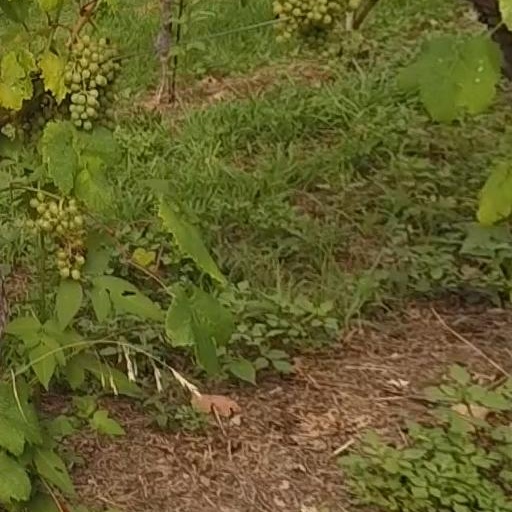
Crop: grape